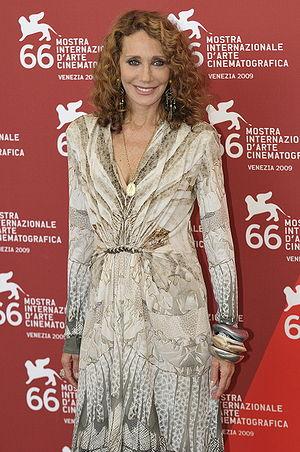
Vittoria Marisa Schiaparelli Berenson, dite Marisa Berenson, est une actrice et ancien mannequin américaine, née le 15 février 1947 à New York.